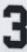
Number: 3